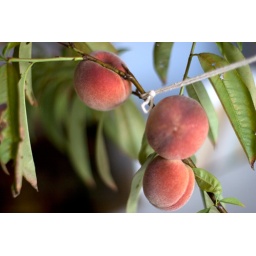
My parents and the three peaches from a very small peach tree planted in a tinyMy parents and the three peaches from a very small peach tree planted in a tiny pot